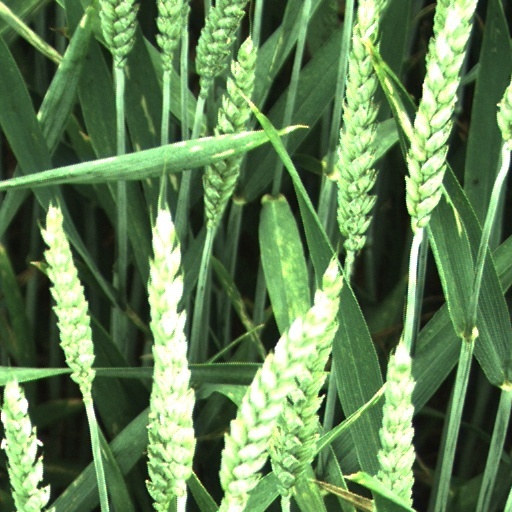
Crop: wheat